Lowrider

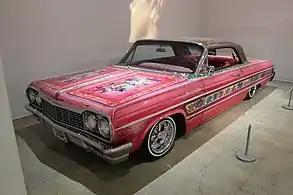
1964 Chevrolet Impala named "Gypsy Rose," owned by Jesse Valadez, on display in the Petersen Automotive Museum. It is considered to be one of the most iconic lowriders ever built.

A lowrider or low rider is a customized car with a lowered body that emerged among Mexican American youth in the 1940s. "Lowrider" also refers to the driver of the car and their participation in lowrider car clubs, which remain a part of Chicano culture and have since expanded internationally. These customized vehicles are also artworks, generally being painted with intricate, colorful designs, unique aesthetic features, and rolling on wire-spoke wheels with whitewall tires.